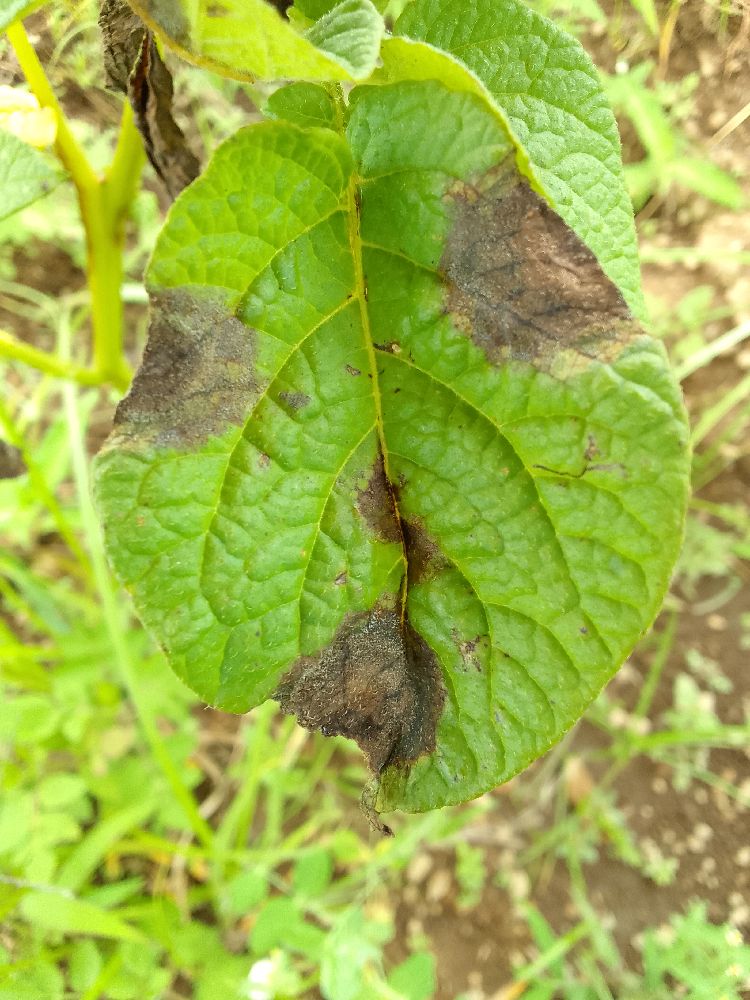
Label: Late blight